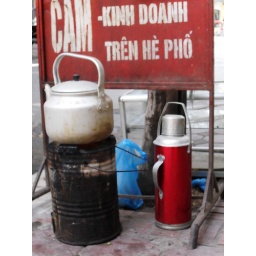
You can find a boiling pot on any given street corner in Hanoi!